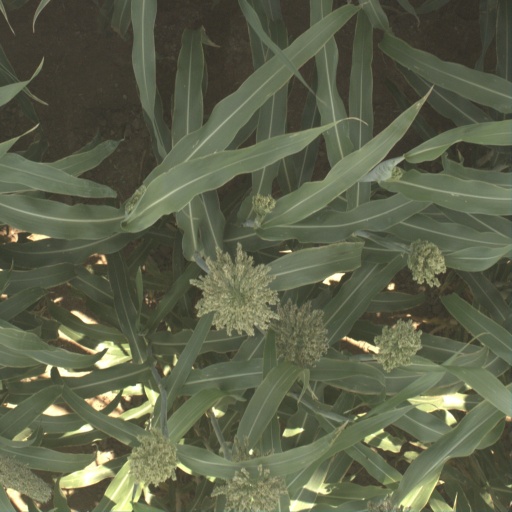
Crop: sorghum